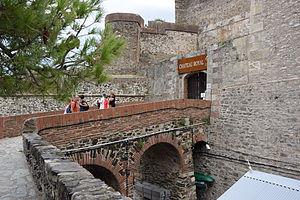
Château royal de ColliourePolski: Zamek Królewski w Collioure